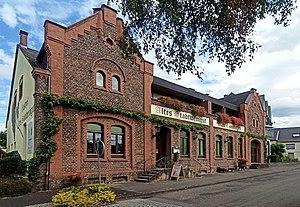
Vieux domaine viticole de la ville «
Bad Hönningen est une ville allemande et une station thermale dans l’arrondissement de Neuwied en Rhénanie Palatinat. Elle est également le lieu de l’administration de la communauté des communes du même nom de Bad Hönningen.